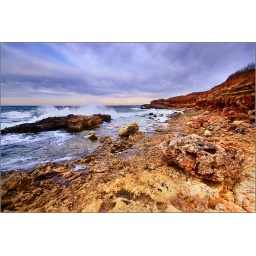
The coast of the black sea in Sevastopol.